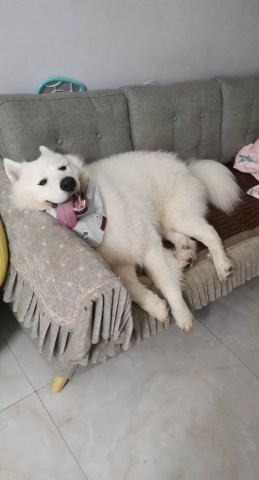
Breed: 2192-n000088-Samoyed